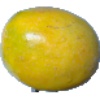
Label: Maracuja 1